Foulden Maar

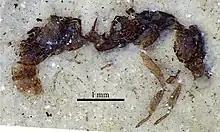

The Foulden Maar crater is approximately in diameter; its sediments are known to be at least deep with of diatomite layers overlying mixed volcanic and diatomite layers. The Foulden Maar lake formed in a volcanic crater during the Waitakian (early Miocene), approximately 23 million years ago. It was deep and anoxic at the bottom, which precluded decomposition of plant and animal remains. The lake was hydrologically isolated, meaning that no rivers or streams disturbed the sedimentation, which formed multiple laminated layers. These thin layers of silica are known as diatomite, as they are composed primarily of one diatom species, "Encyonema jordaniforme" Krammer, that grew on submerged rocks or aquatic plants in the lake. As the lake gradually filled in and dried out, the diatomite layers capture a detailed fossil record of about 130,000 years.